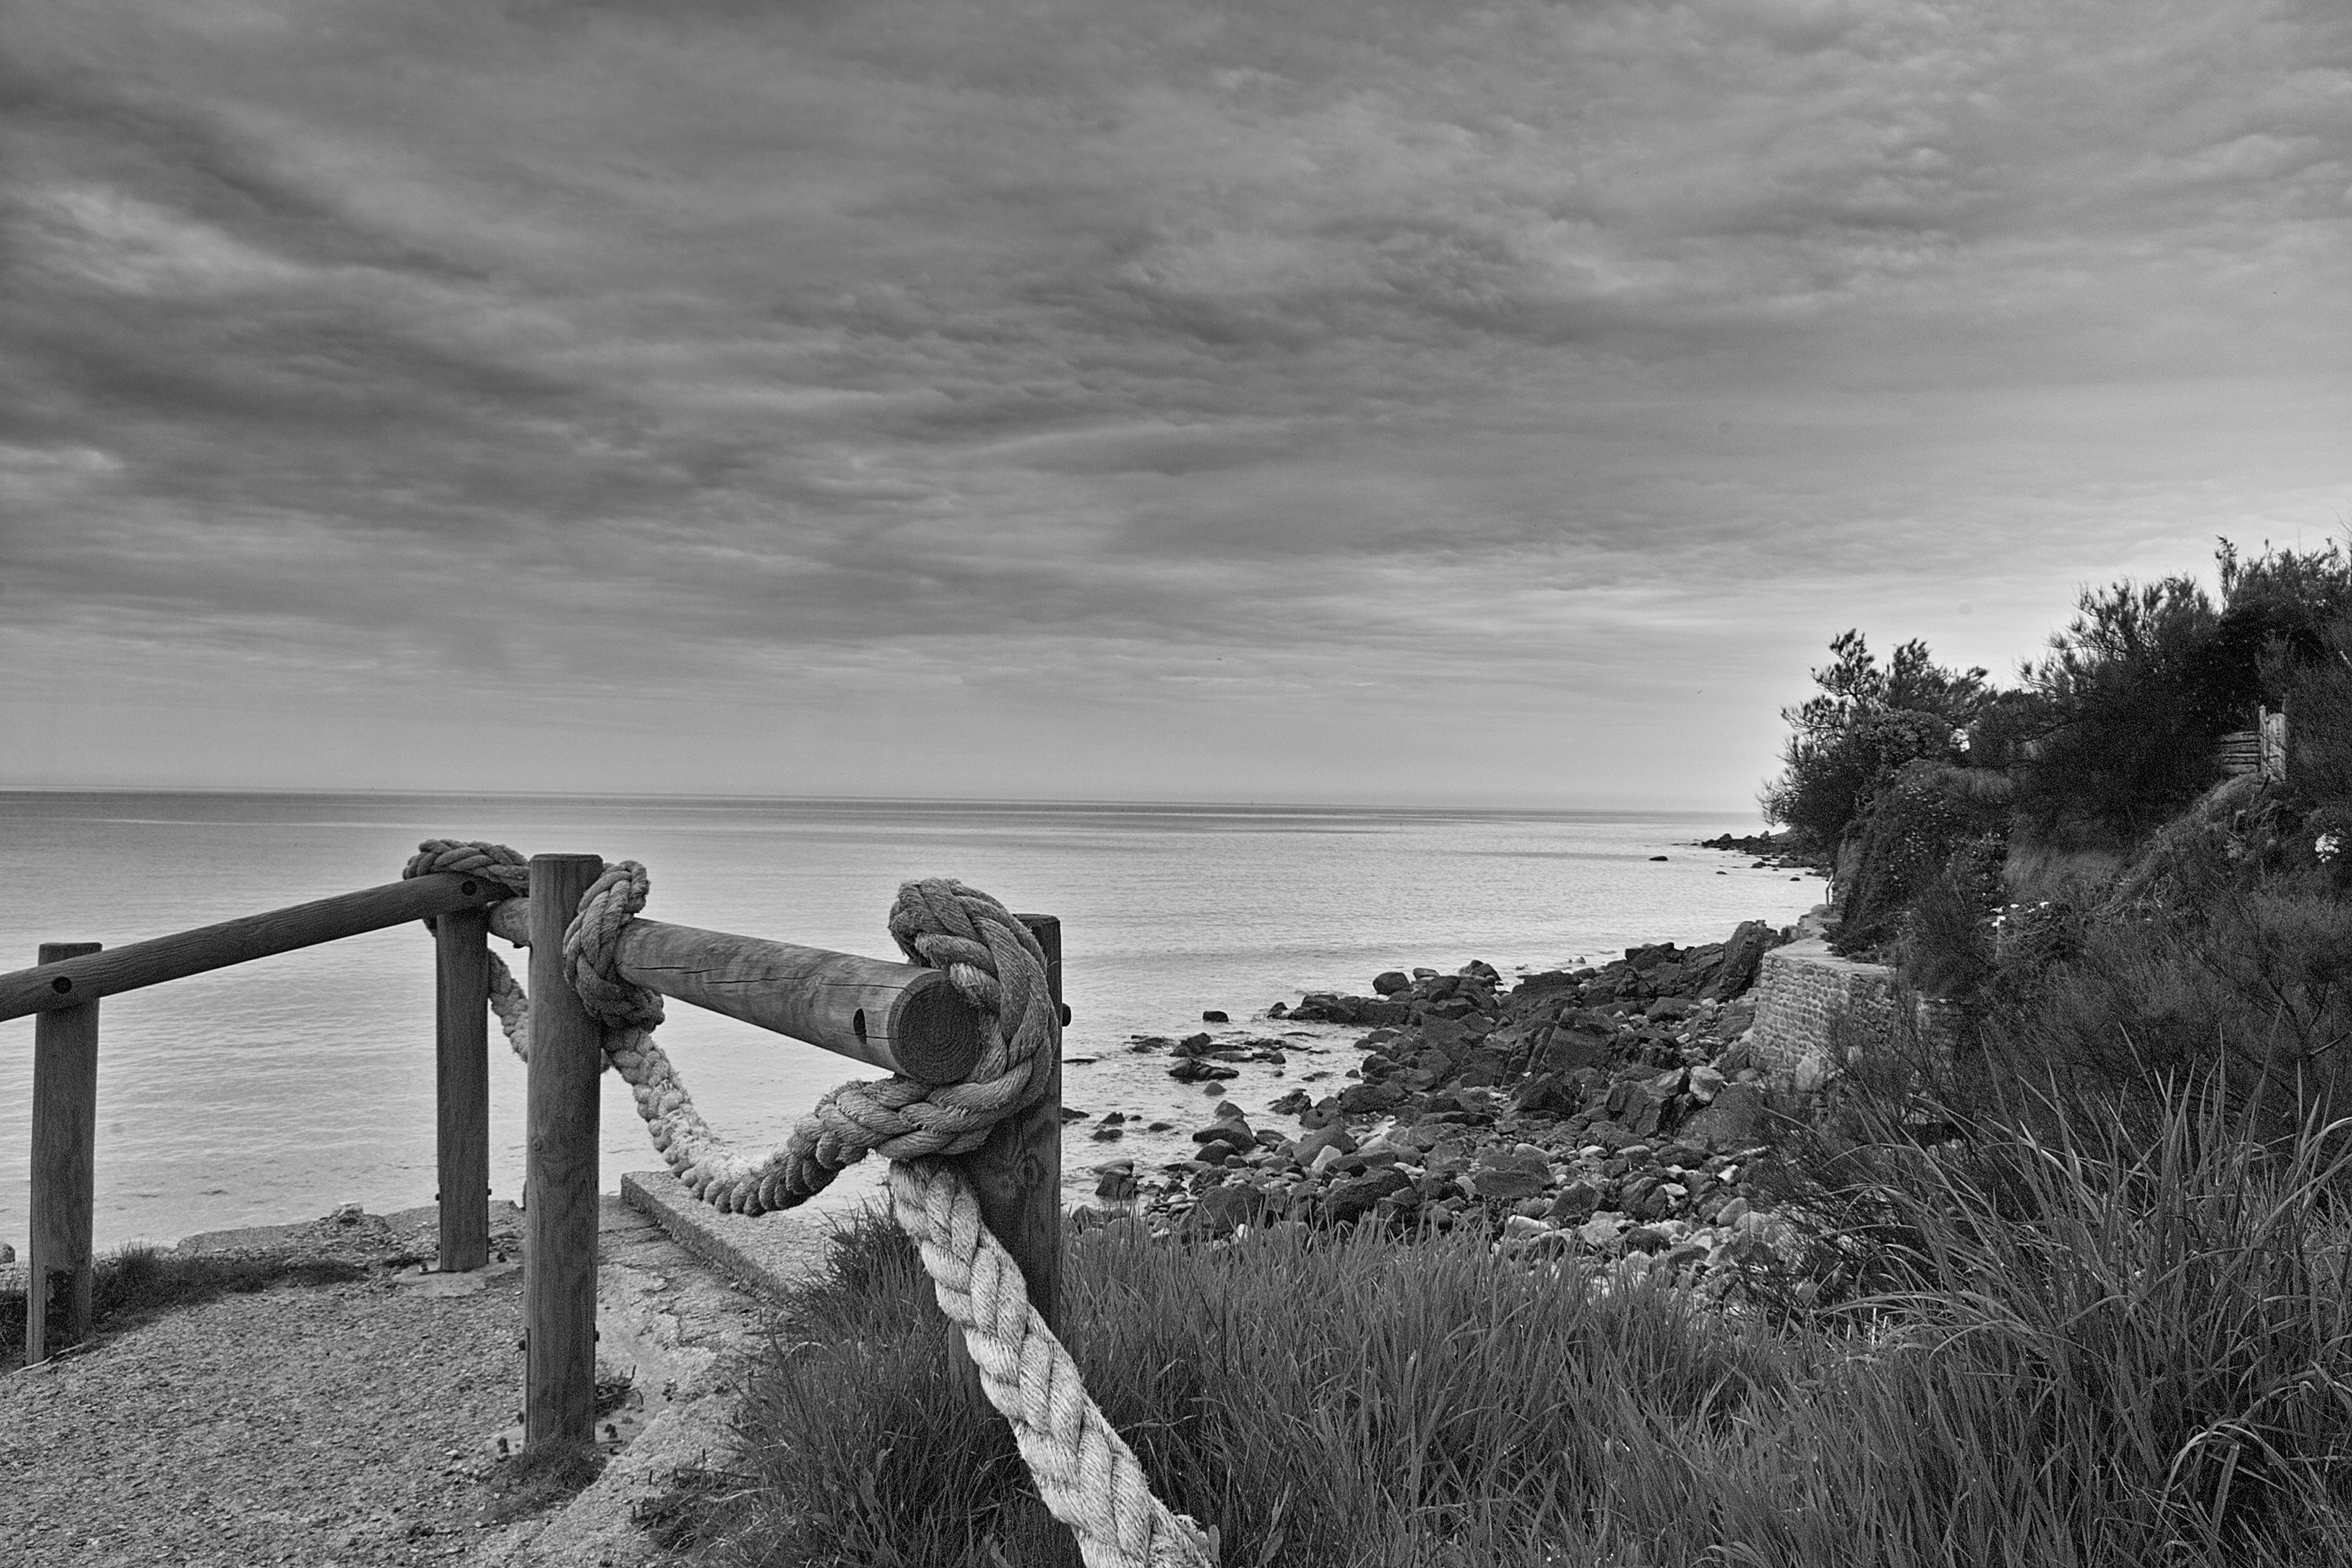
beach, landscape, sea, coast, tree, nature, sand, rock, horizon, winter, cloud, black and white, sky, white, wind, seaside, black, monochrome, waves, side, rural area, monochrome photography